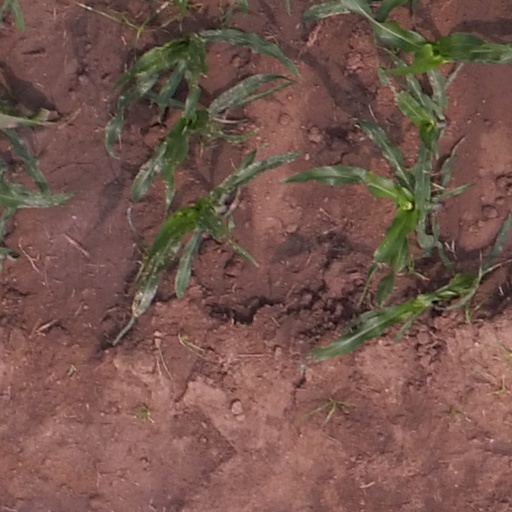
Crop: maize; corn